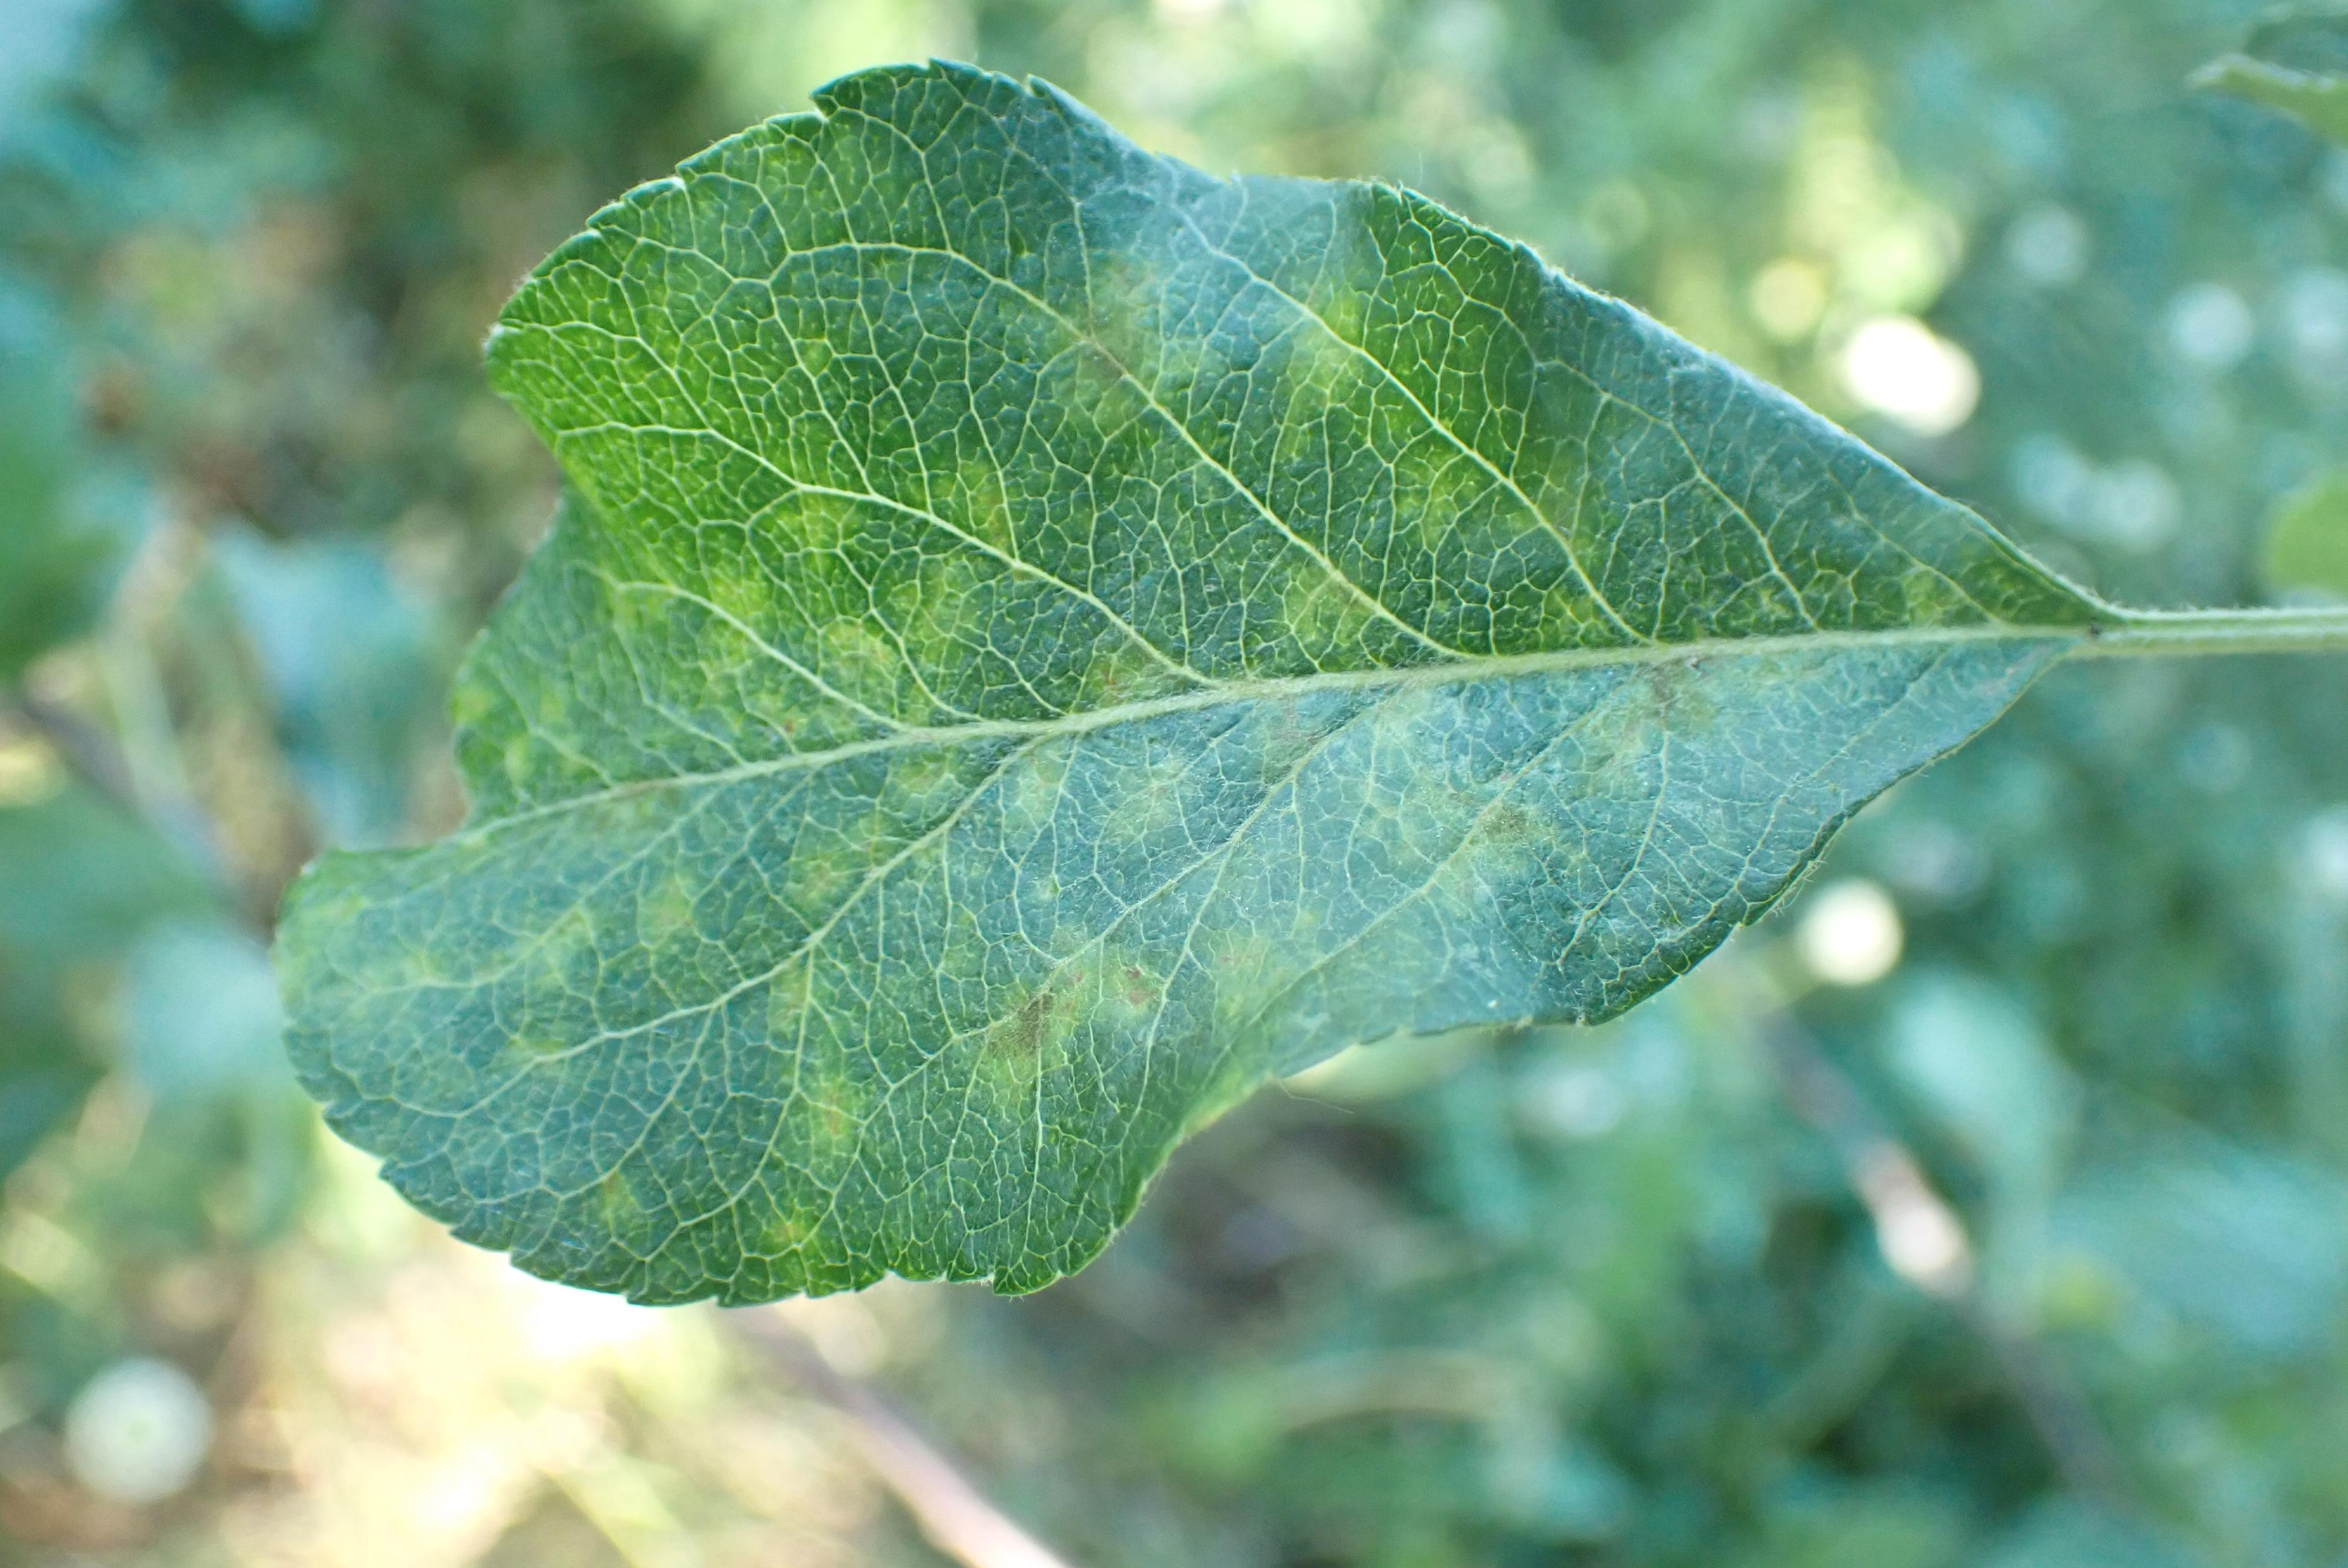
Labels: scab